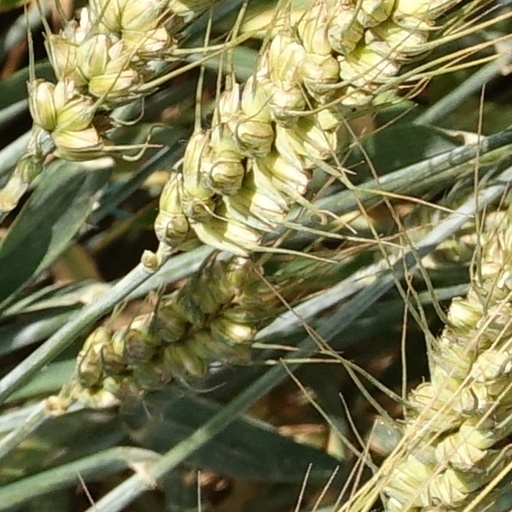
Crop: wheat